Wedding of Prince Charles and Lady Diana Spencer

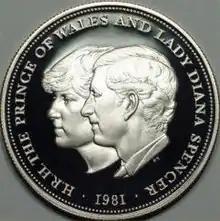
The wedding of Charles and Diana commemorated on a 1981 British crown coin

Their engagement became official on 24 February 1981, and the couple gave an exclusive interview. During the public announcement of the engagement, Diana wore a "cobalt blue skirt suit" by the British label Cojana. Diana selected a large engagement ring that consisted of 14 solitaire diamonds surrounding a 12-carat oval blue Ceylon sapphire set in 18-carat white gold, which was similar to her mother's engagement ring. The ring was made by the Crown jewellers Garrard. In 2010, it became the engagement ring of Catherine, Duchess of Cambridge. The Queen Mother gave Diana a sapphire and diamond brooch as an engagement present. A series of photographs taken by the Earl of Snowdon were published in "Vogue" in February 1981 to mark the engagement. Clayton Howard did Diana's make-up and John Frieda did her hair for the official portrait. The couple later sat down for another interview with BBC's Angela Rippon and ITV's Andrew Gardner.